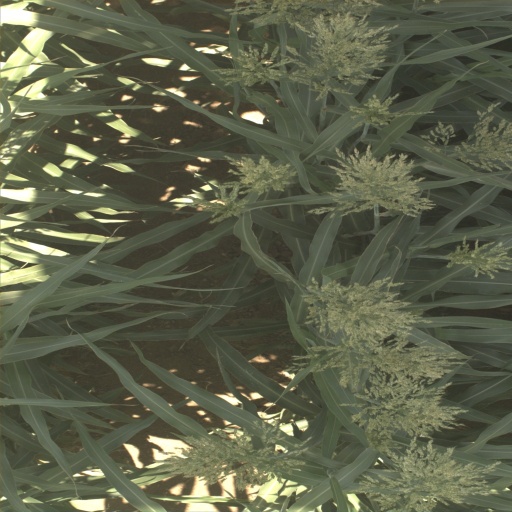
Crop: sorghum